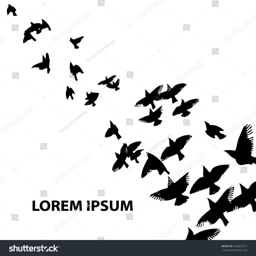
a flock of flying birds .